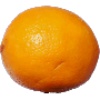
Label: Lemon Meyer 1